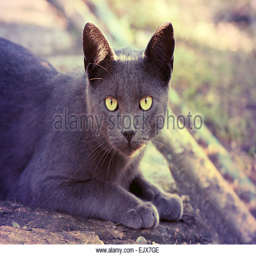
yellow eyes silver cat looking looking at the camera - in retro vintage filter